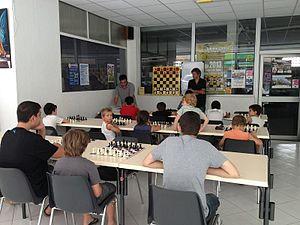
Stage Bilingue
Le jeu d'échecs en Corse est un jeu populaire avec près de 7 680 licenciés pour 300 000 habitants sur les 56 000 que compte la France métropolitaine. Depuis la création de la ligue corse en 1998, le jeu se développe et de nombreux tournois sont organisés.